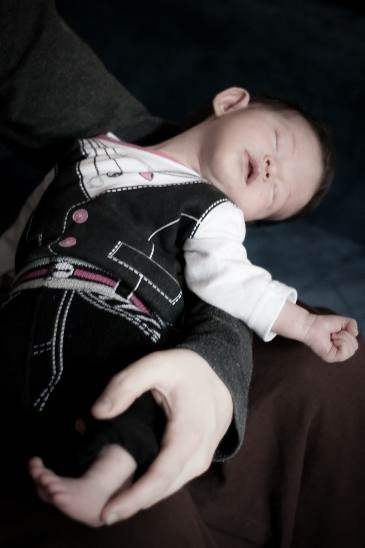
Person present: Yes